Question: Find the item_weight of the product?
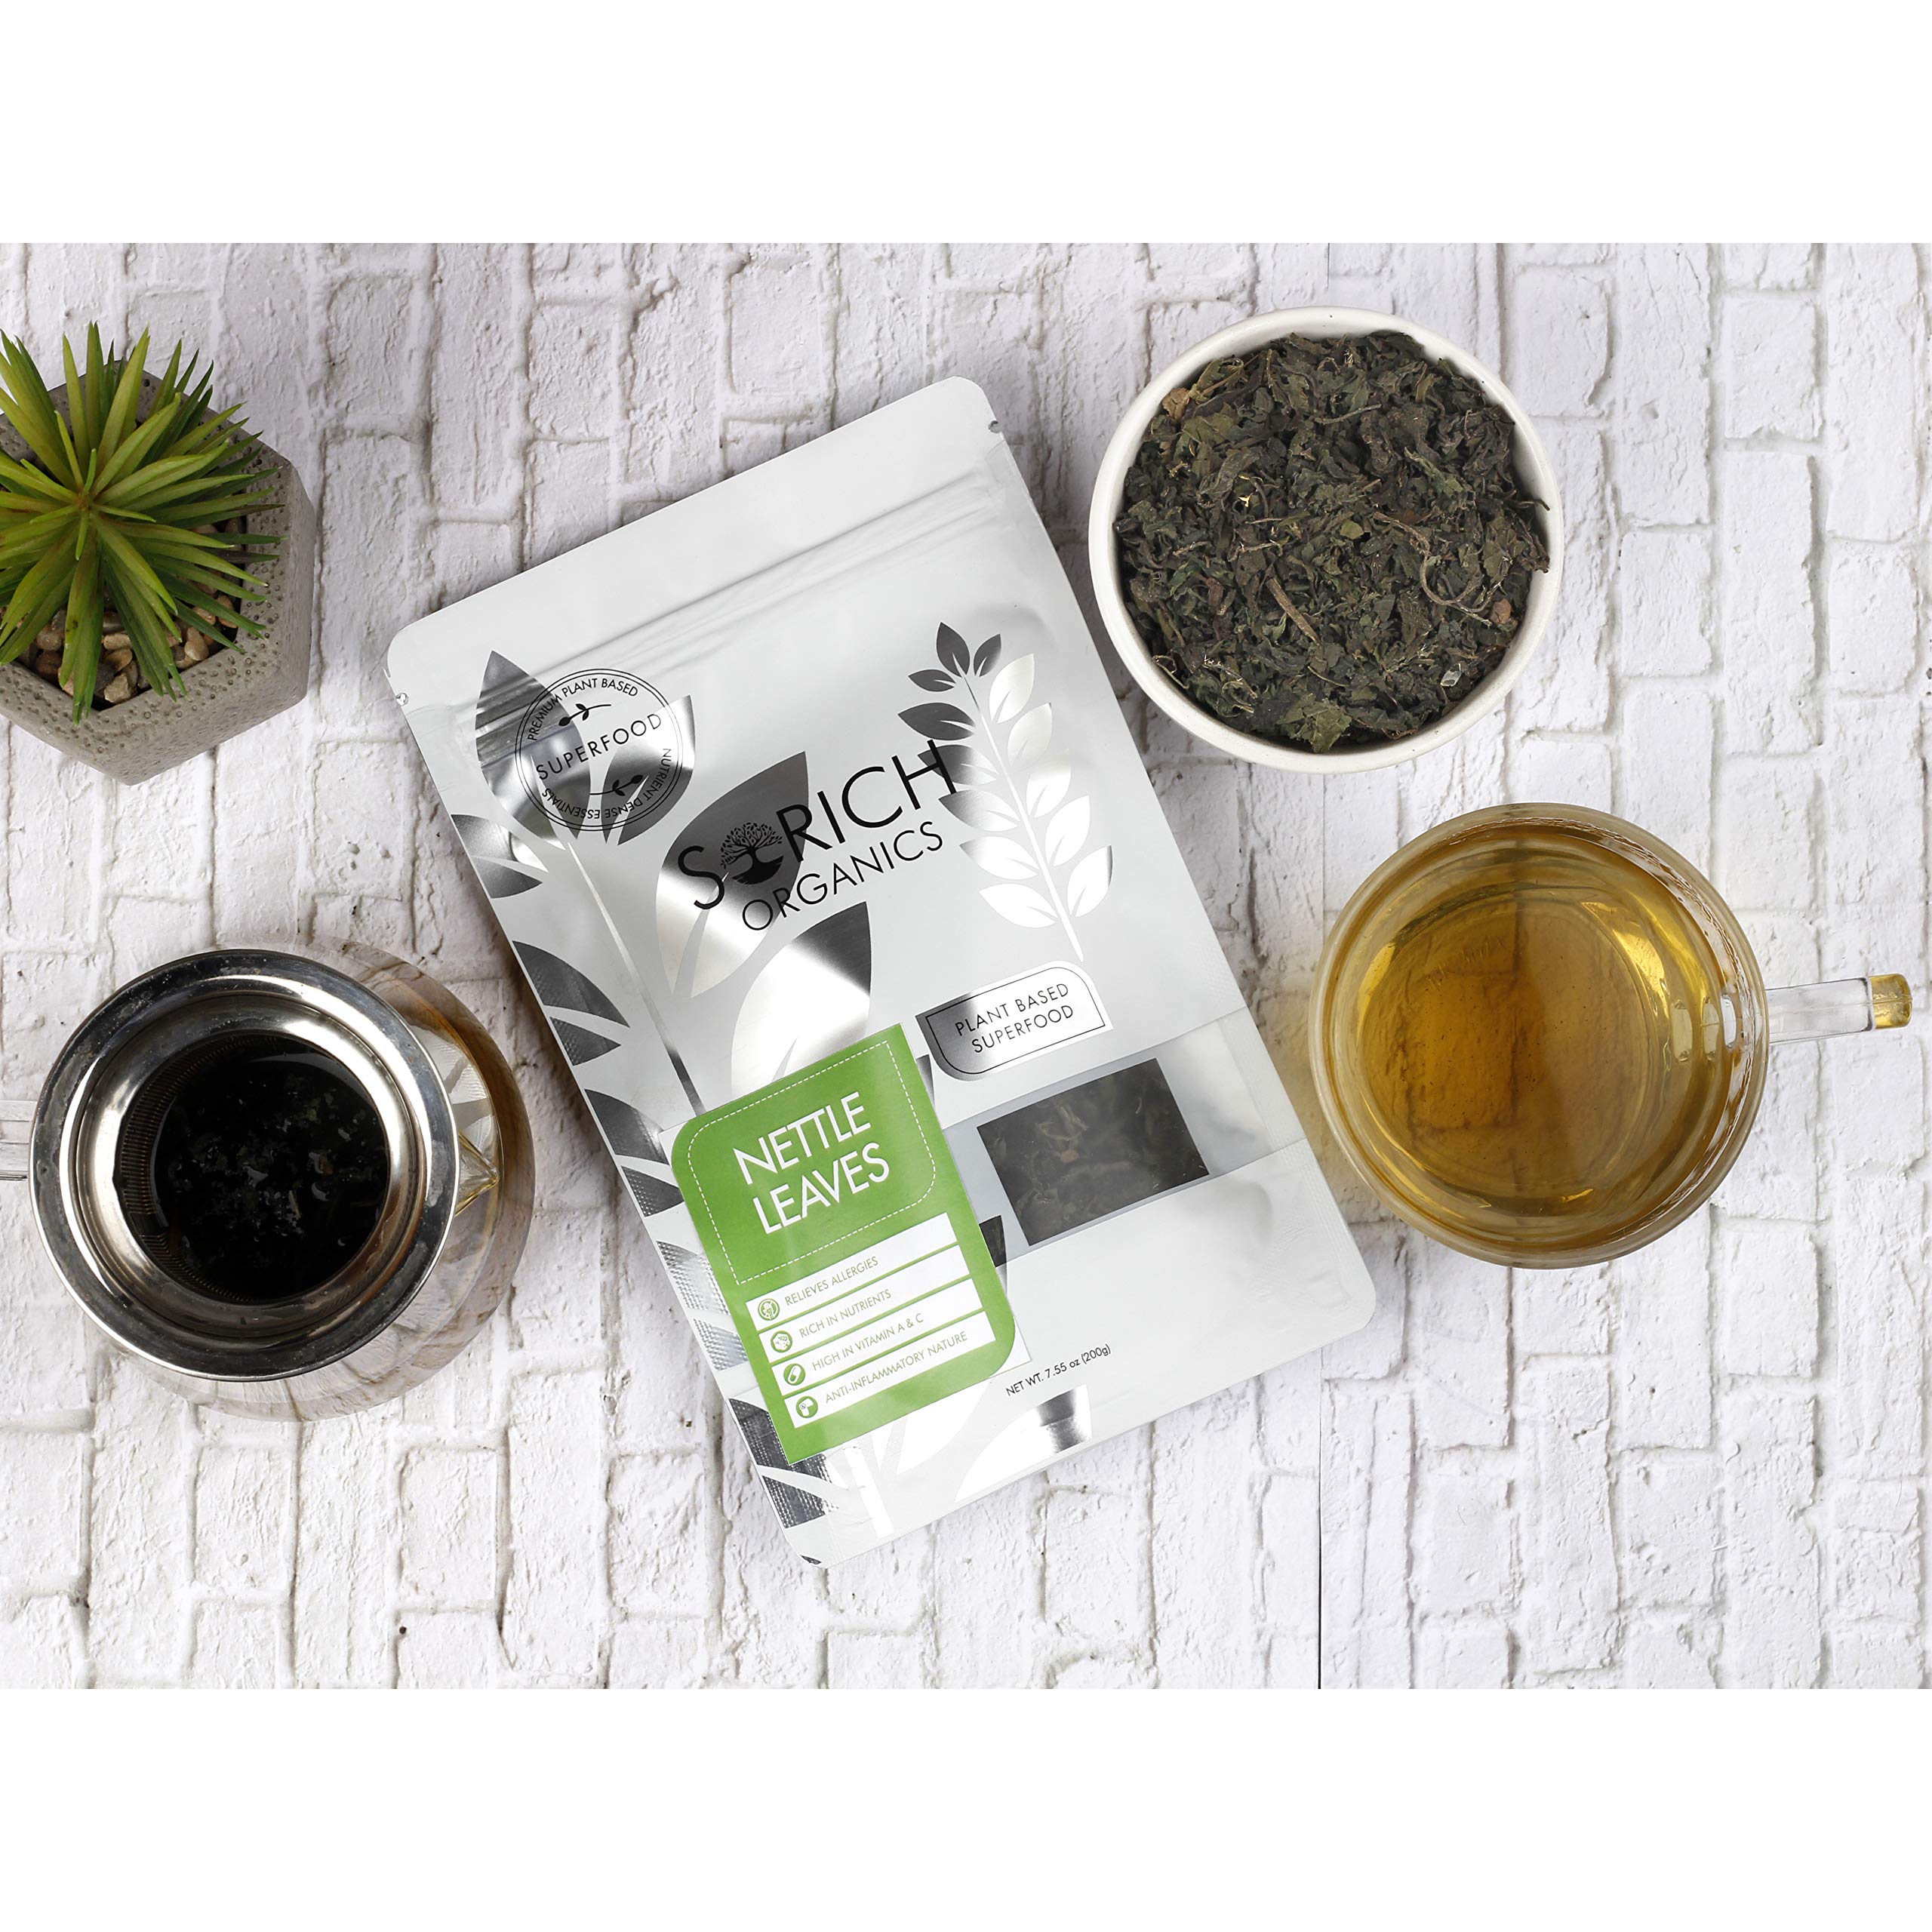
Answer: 200 gram